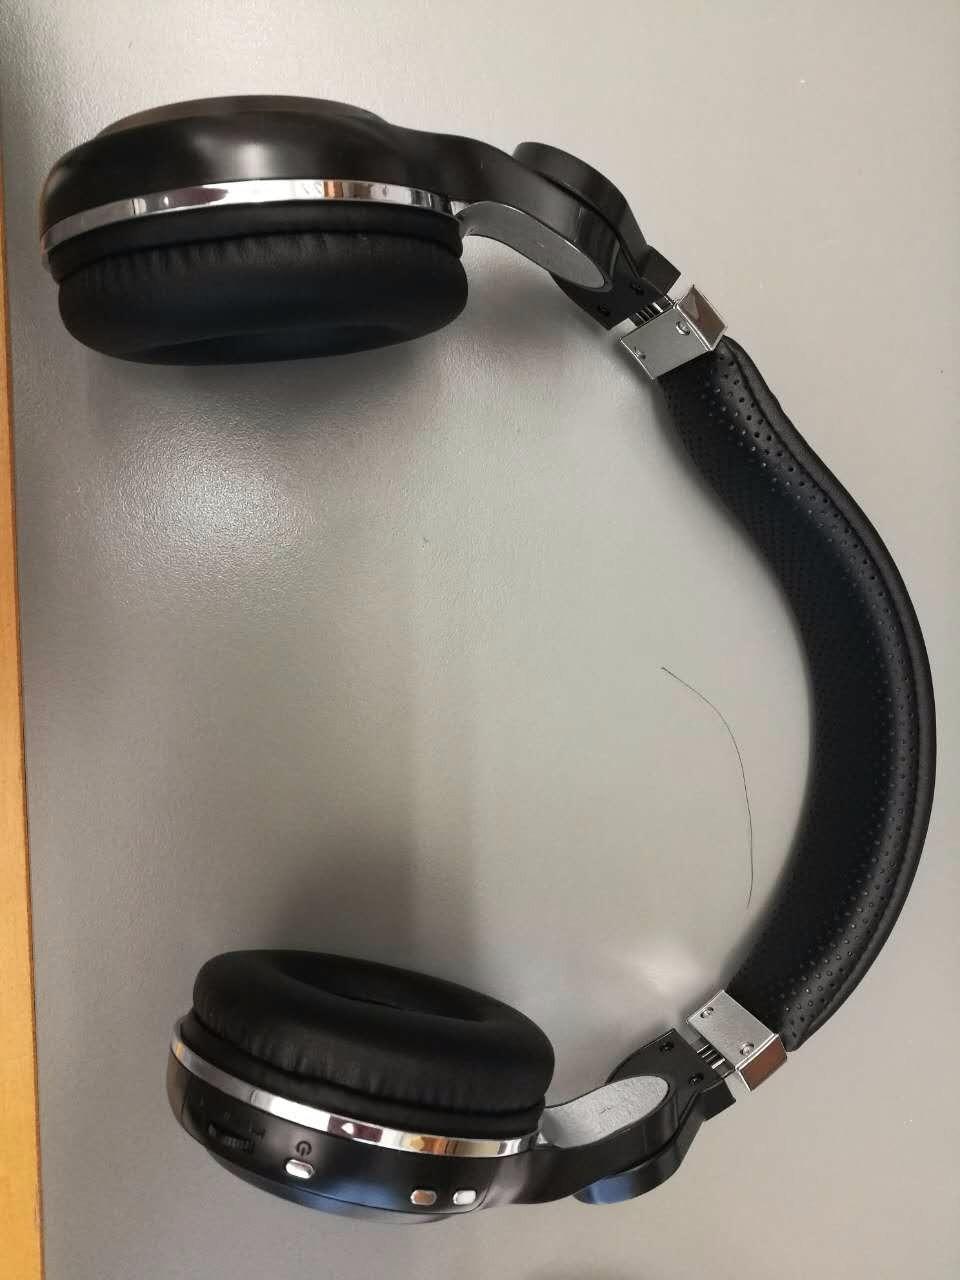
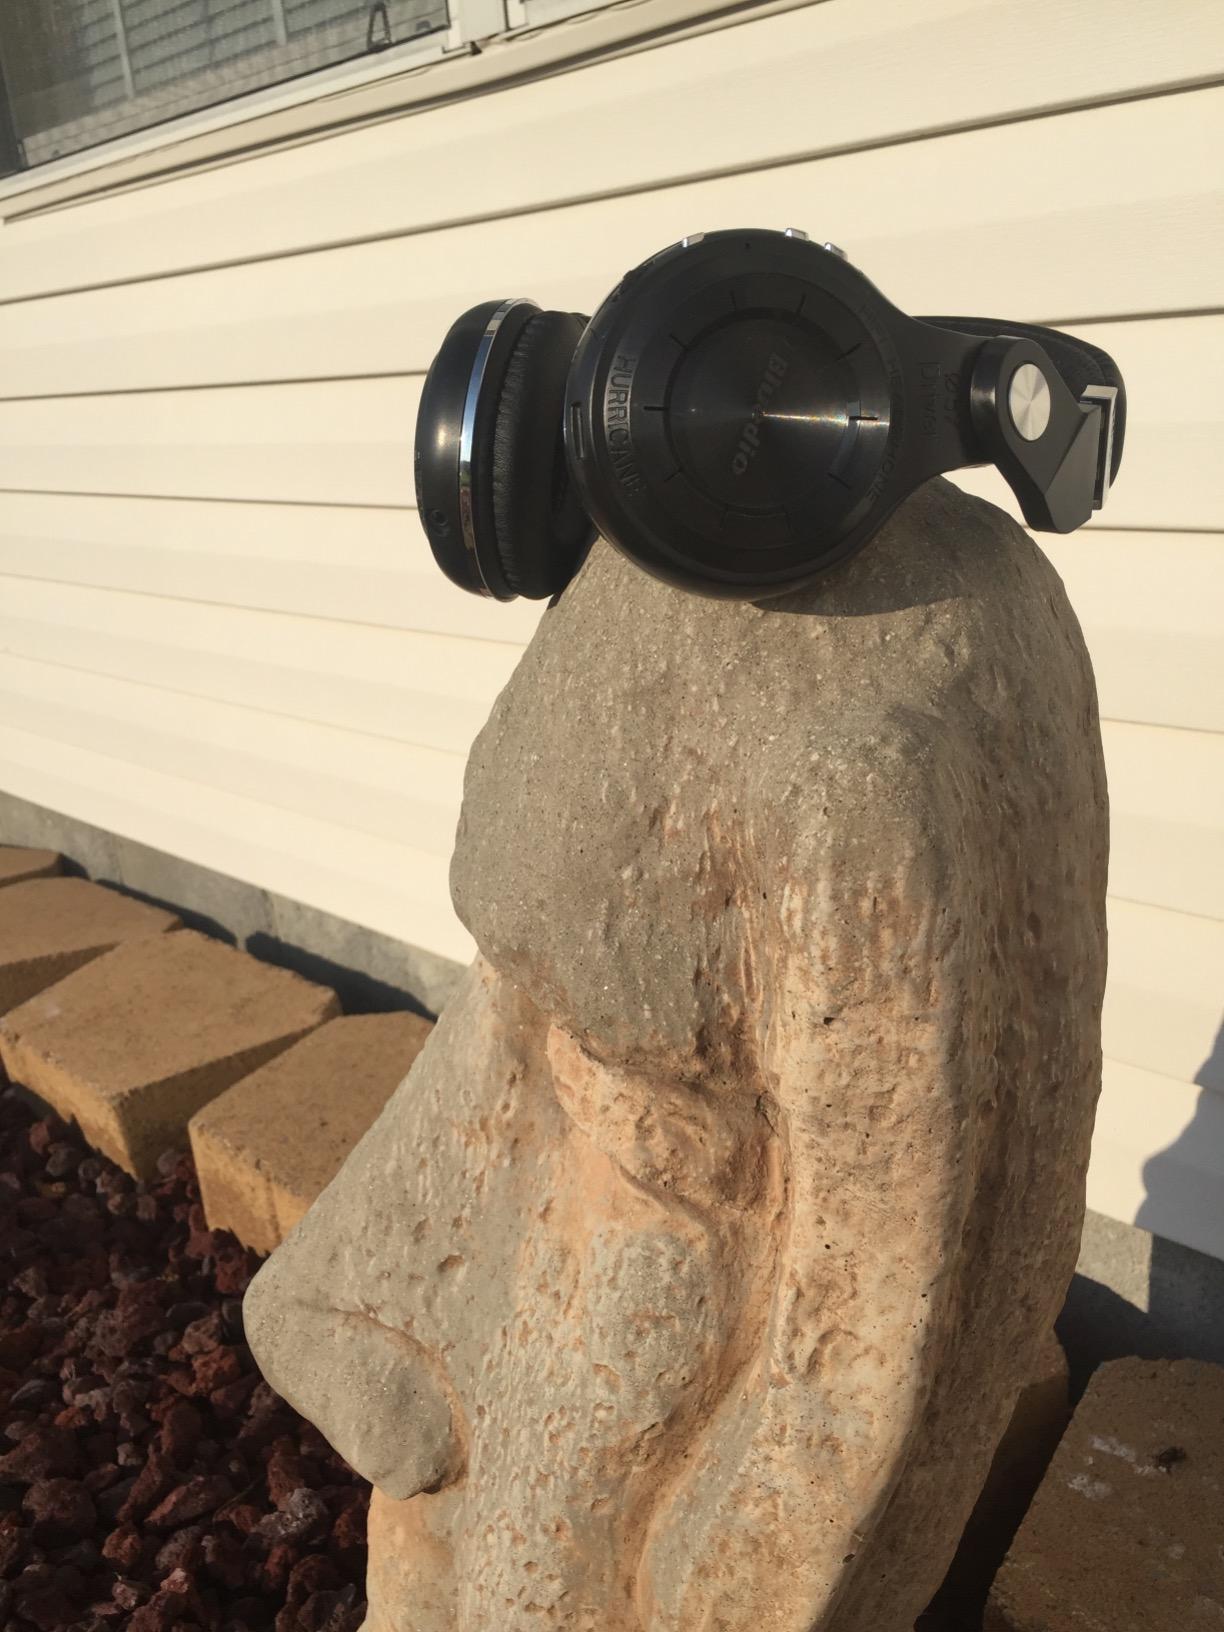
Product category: headphones
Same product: yes